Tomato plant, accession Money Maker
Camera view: vertical (180 deg); turntable rotation: 330 degrees
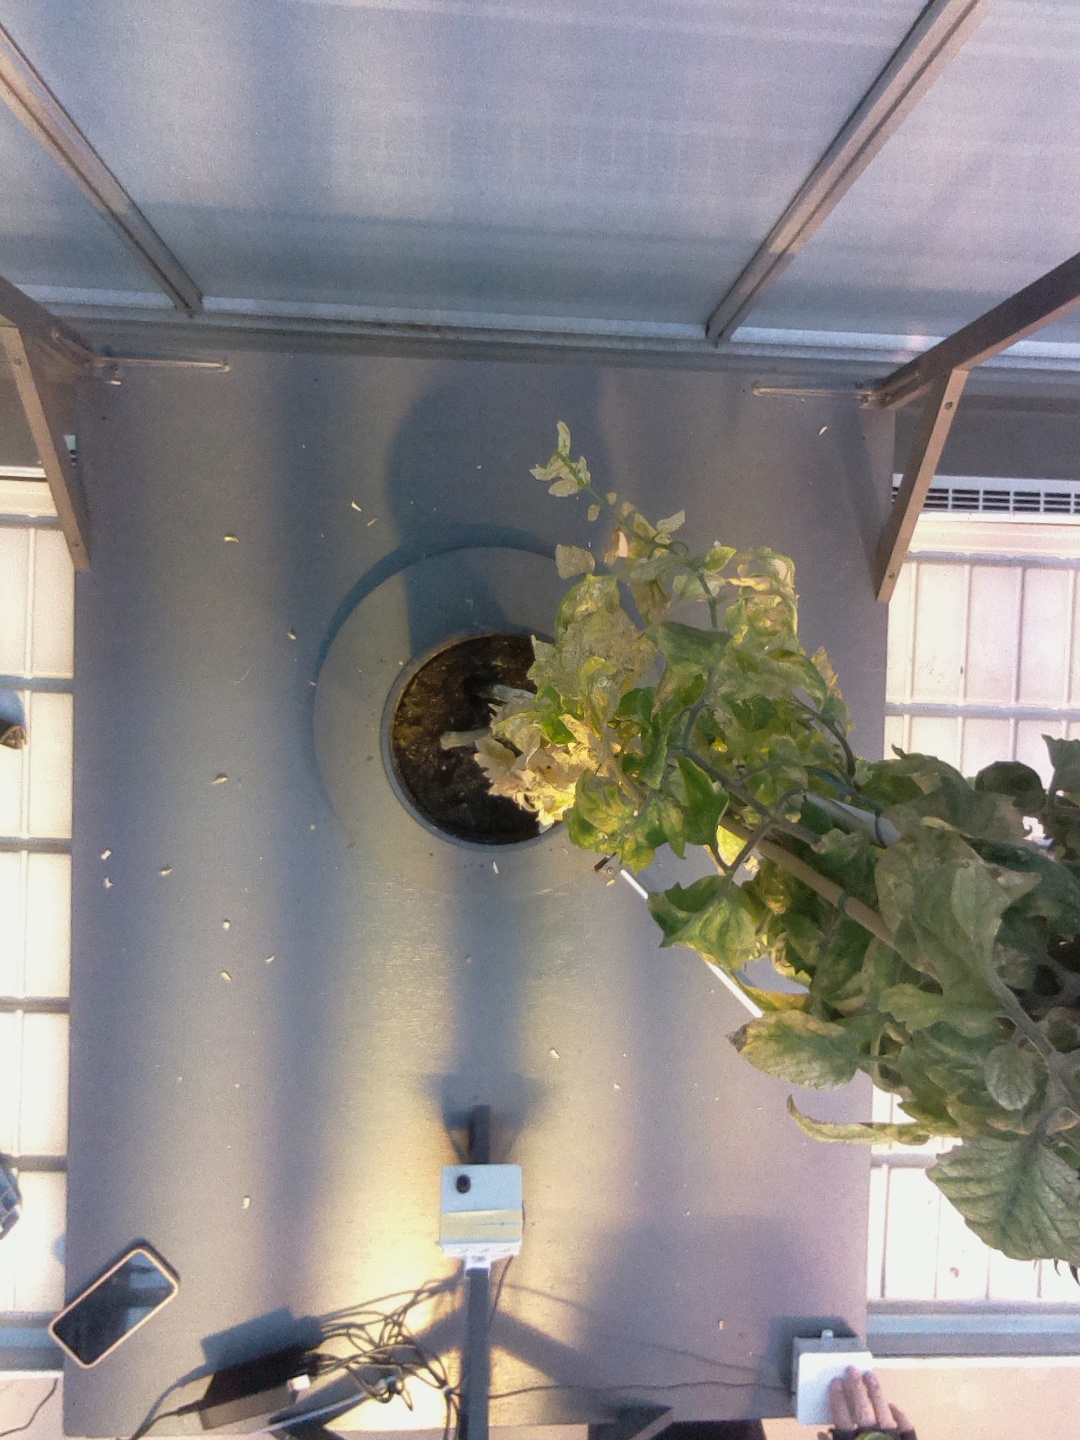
BBCH growth stage 82: 20%-30% of fruits show typical fully ripe color